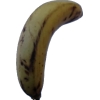
Label: banana